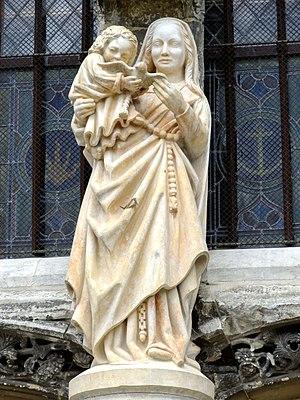
Église Notre-Dame de Marissel - voir titre.
L'église Notre-Dame-de-l'Assomption est une église catholique paroissiale située à Marissel, dans la commune de Beauvais, dans l'Oise, en Hauts-de-France, en France. La façade et les élévations latérales de la nef et des bas-côtés suggèrent un vaste édifice de style gothique flamboyant, mais si la hauteur et la largeur de la nef sont effectivement généreuses, elle est très courte, et bute à l'est contre un clocher roman non visible depuis l'ouest, qui est entouré de plusieurs travées construites entre le milieu du XIIᵉ et le milieu du XIIIᵉ siècle. L'absidiole en cul-de-four au chevet du collatéral nord n'est autre que l'abside de la précédente église roman. La chapelle de deux travées qui occupe l'emplacement du croisillon nord date des débuts de l'architecture gothique, tandis que le croisillon sud et le petit chœur au chevet plat sont issus de deux campagnes différentes à la première moitié du XIIIᵉ siècle, qui ont apparemment traîné en longueur à en juger d'après l'écart stylistique entre le gros-œuvre et les voûtes avec leurs supports.